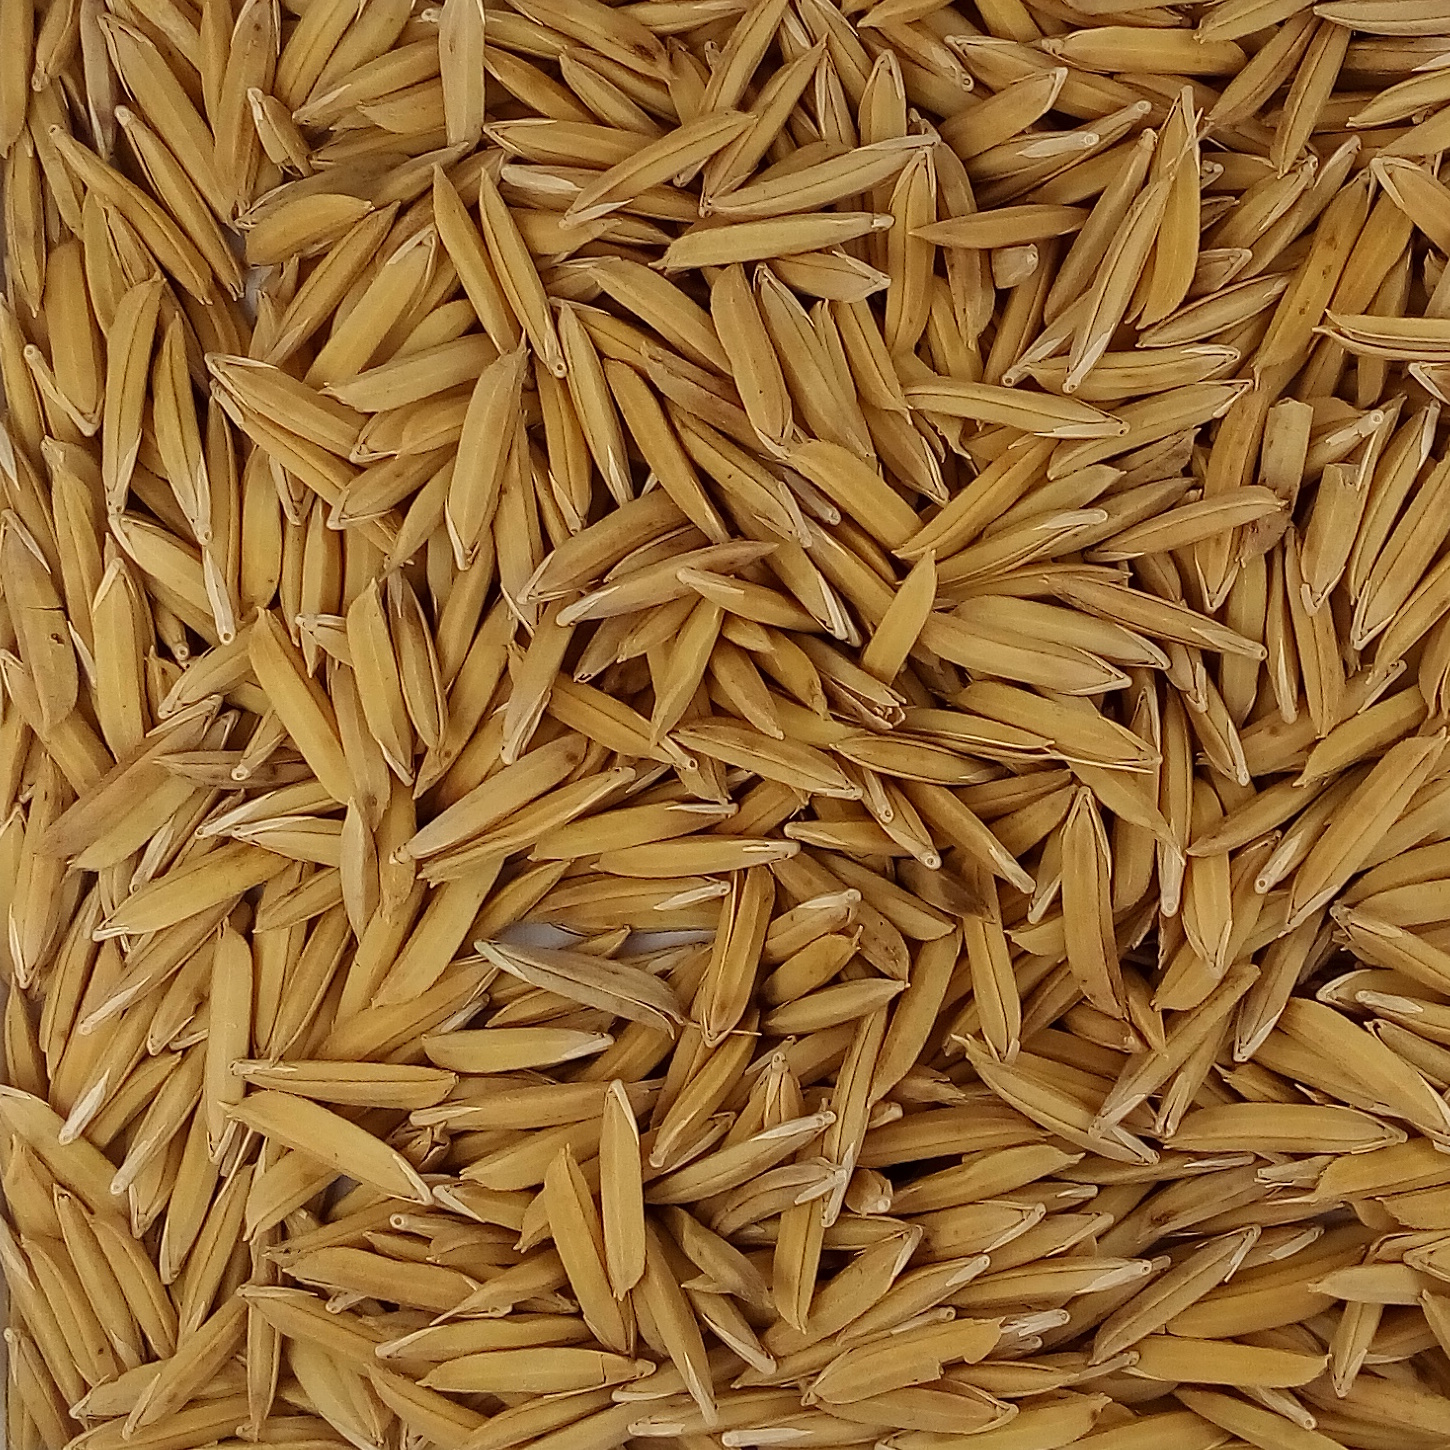
Rice seed variety: 1121